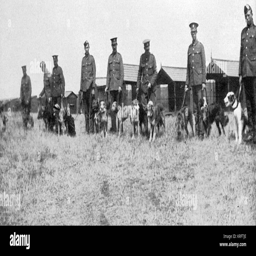
dogs and their keepers line up